Constantin Tănase

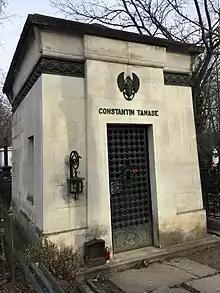
Grave of Constantin Tănase at Bellu Cemetery

According to the official account, he died of complications from a tonsillitis on August 29, 1945, in Bucharest.